Charles Daniels (activist)

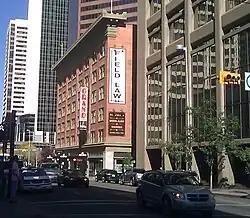
Sherman Grand theatre built in 1912 in the Beltline District of Calgary

In 1914, Charles Daniels was known to be working for the CPR based out of Calgary as an inspector for porters and was part of a black union, the Brotherhood of the Sleeping Car Porters. Porters looked after the needs of railway passengers, and were one of the few jobs available to black men in Canada in the early 20th century. They were subject to racial injustice and slurs, for example, being called derogatory names like "George" or "boy." Edmontonian amateur historian, Bashir Mohamed, rediscovered Charles Daniels' through extensive archival research while researching Black history. His research revealed that Charles Daniels possessed a keen love of theatre. On February 3, 1914, Charles Daniels sent the neighbour's boy on an errand to purchase two tickets to see a production of King Lear playing at the Sherman Grand theatre; one for Charles Daniels and one for his friend his friend, Andrew Hill. When Daniels and Hill arrived at the show to claim their seats, the theatre refused to seat them, instead offering to exchange them for seats in the balcony. Theatres would often reserve the best seating on the floor level for white patrons, while blacks were relegated to the less desirable balcony seating.